Kenneth Mitchell (politician)

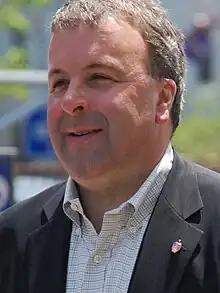
Mitchell in 2009

Kenneth C. "Ken" Mitchell is a Democratic Party politician from the New York City borough of Staten Island who had served in the New York City Council representing the North Shore of that borough. He is currently the executive director of the Staten Island Zoo. From March 1, 2010, to October 3, 2011, Mitchell served as interim executive director of the institution.